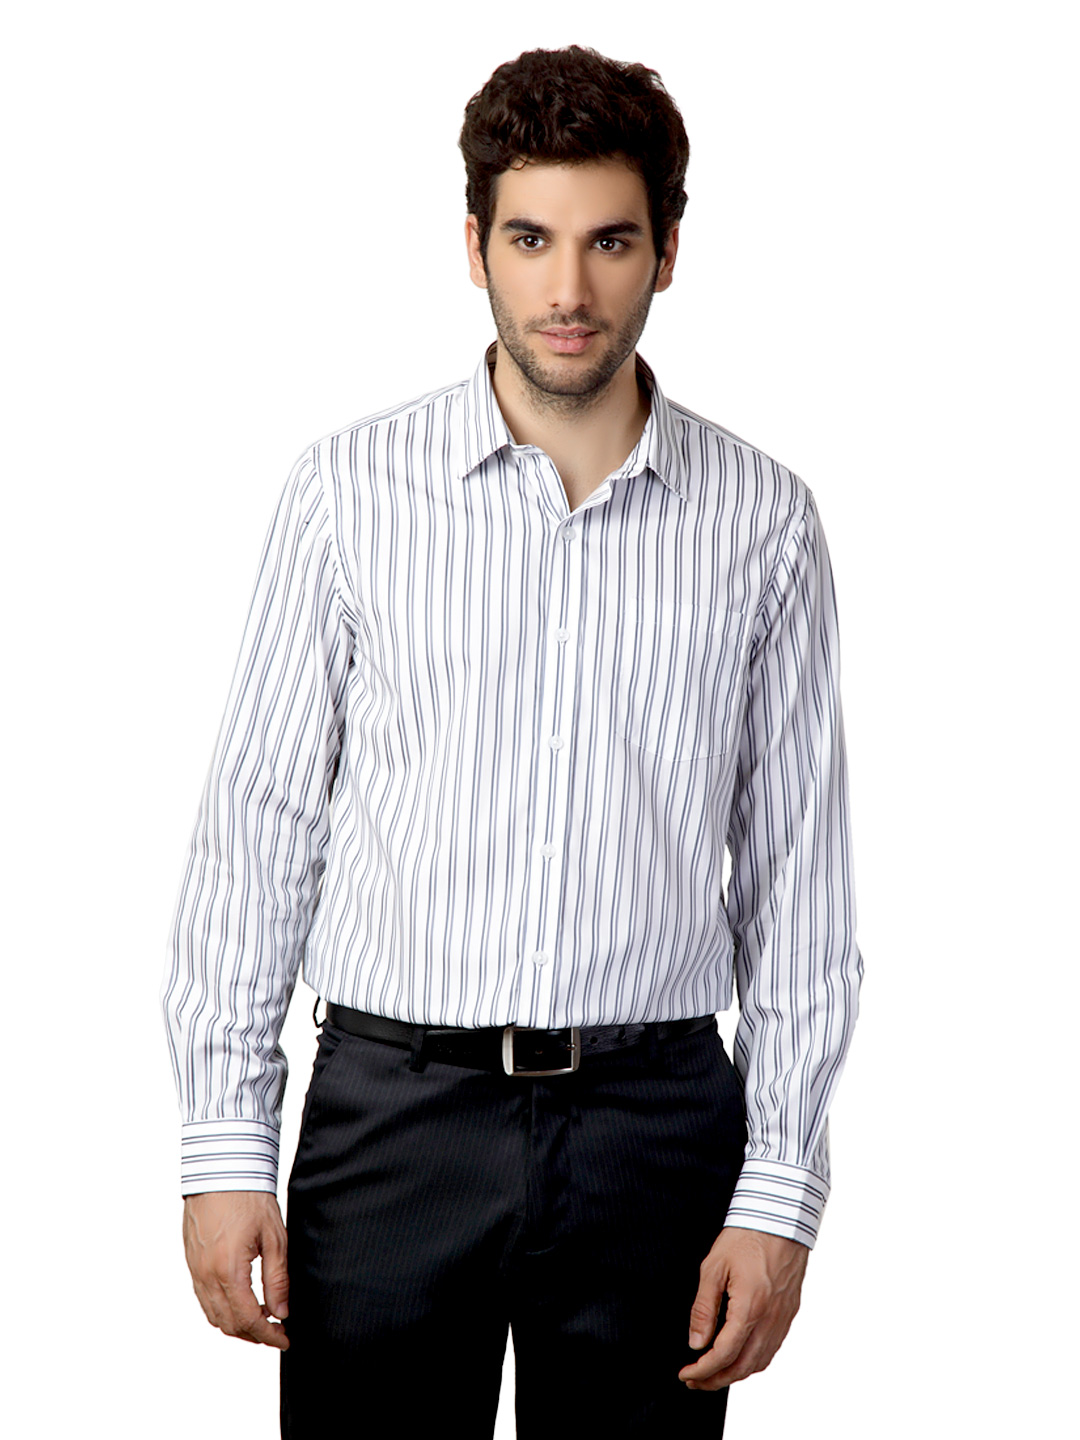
Arrow Men White Striped Shirt
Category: Apparel / Topwear / Shirts
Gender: Men
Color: White
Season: Summer 2012
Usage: Formal